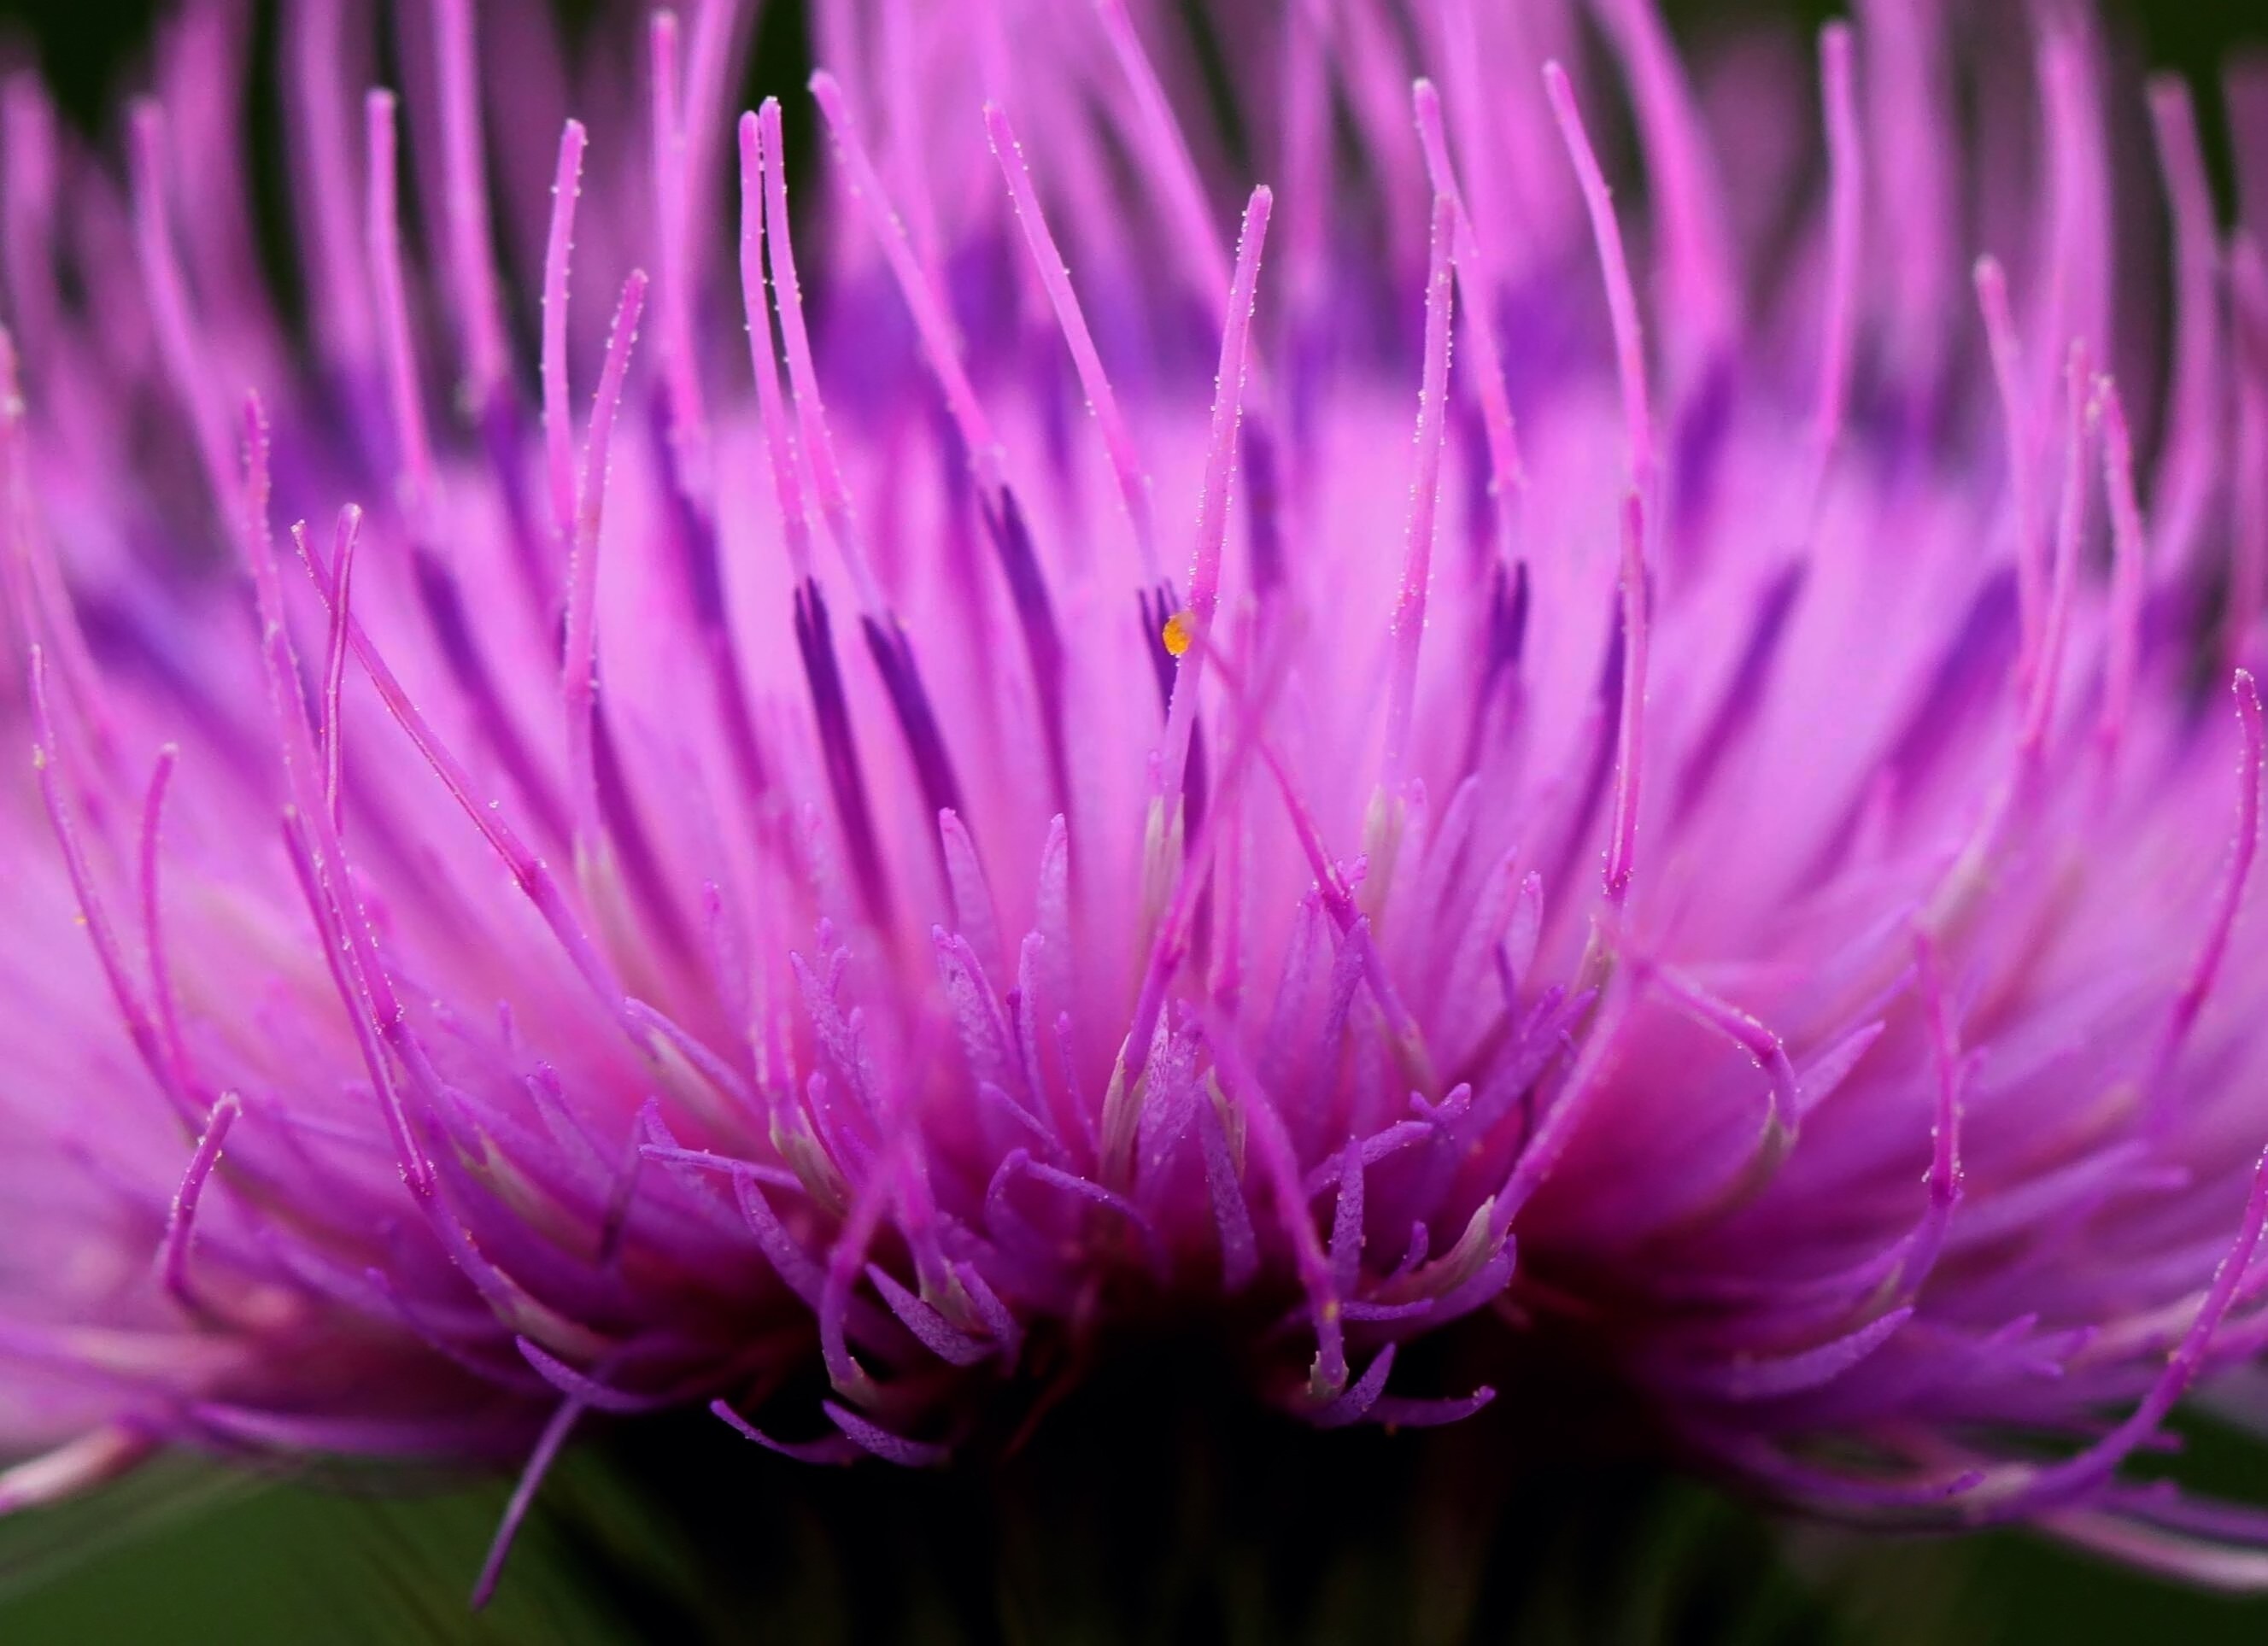
nature, blossom, plant, photography, flower, purple, petal, bloom, summer, pollen, color, macro, colorful, garden, close, flora, wild flower, flowers, close up, pointed flower, wild flowers, violet, bright, thistle, macro photography, datailaufnahme, flowering plant, daisy family, bee pollen, macro photo, plant stem, land plant, polle